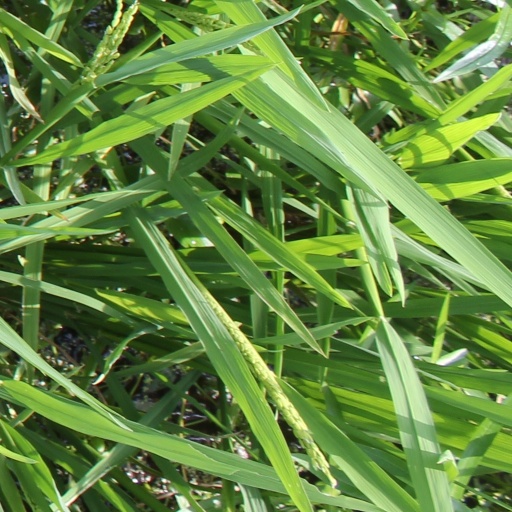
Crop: rice